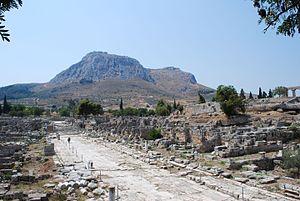
Ancienne Corinthe